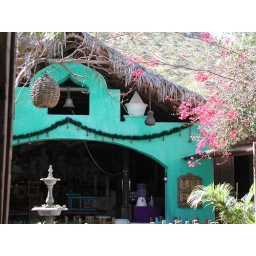
Quite possibly my favorite picture from the trip... simply for the color. The pink flowers against the turquoise were just amazing...